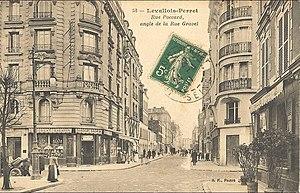
Levallois-Perret.Rue Poccard
La rue Gabriel-Péri est une voie de communication située à Levallois-Perret.